Shelton Oak

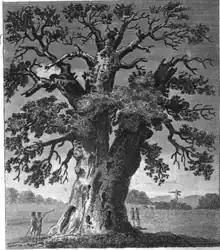
Shelton Oak 1810

The Shelton Oak, also known as Owen Glendwr's Observatory or the Glendower Oak, was a veteran oak tree near Shrewsbury, England. It may be the "grette Oak at Shelton" mentioned in a document from the time of Henry III (1216–1272). The oak is said to have been climbed by Owain Glyndŵr to view the 1403 Battle of Shrewsbury, from which its alternative name derives. In later years the tree became renowned for its hollow trunk which was variously described as able to accommodate twenty people, six people sitting for dinner or an eight-person quadrille dance. The tree had fallen by 1940 and its remains were removed in the 1950s to facilitate improvements to an adjacent road junction.